Flag of Hezbollah

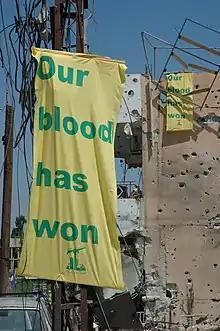
Hezbollah flag banners with the caption "Our blood has won" near Et Taibeh, South Lebanon, referring to the 2006 Lebanon War

The symbolism of the fist grasping an assault rifle, which combines elements of the H&K G3 battle rifle and the AK-47, is twofold. The rifle is simultaneously symbolic of the party's left-wing ideological roots, sharing in the iconography of similar armed socialist movements. The rifle also represents Hezbollah's belief in an armed struggle against oppressive forces. However, opponents of Hezbollah interpret the inclusion of the rifle on the flag as proof that the group's aims are intrinsically tied with militant and violent action.